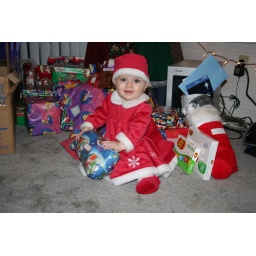
She ended up playing with the wrapping paper in the box for the rest of the day.